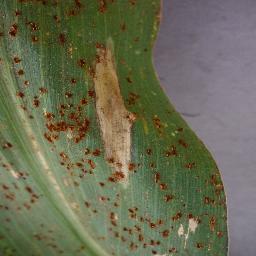
Label: Corn_(Maize)___Northern_Leaf_Blight